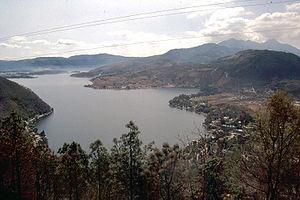
Le lac Amatitlán est un lac volcanique du centre Sud du Guatemala, à proximité de Guatemala City. Situé dans les hautes terres du centre, à 1186 mètres au-dessus du niveau de la mer. Sa profondeur maximale est de 33 mètres pour une moyenne générale de 18 mètres. Il s'étend sur 11 km de long et 3 km de large sur une surface de l'ordre de 15,2 km² pour un volume avoisinant les 0,286 km³.
Le Lac Chicabal dit aussi Lagune Chikabal ou Laguneta Chiquibalétait l'un des lieux sacré pour les Mam, un des peuples Maya et le reste encore pour les survivants de ce peuple. Ce lac ovale aux eaux émeraude est situé aux limites de la municipalité de San Martin Sacatepéquez dans le département de Quetzaltenango au Guatemala. ce lac de cratère s'est formé dans le volcan Chicabal à une altitude de 2 712 mètres et est ceinturé d'une forêt de nuage.